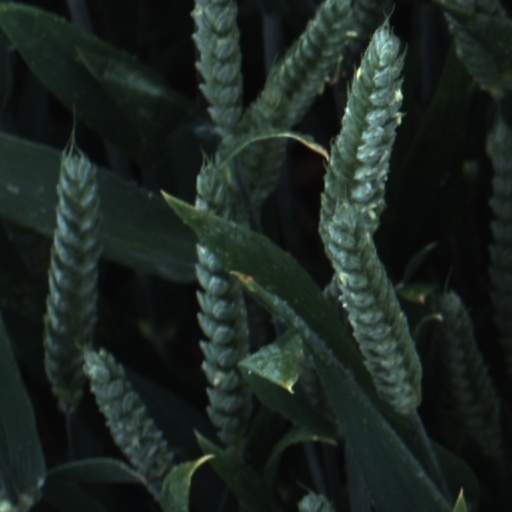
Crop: wheat